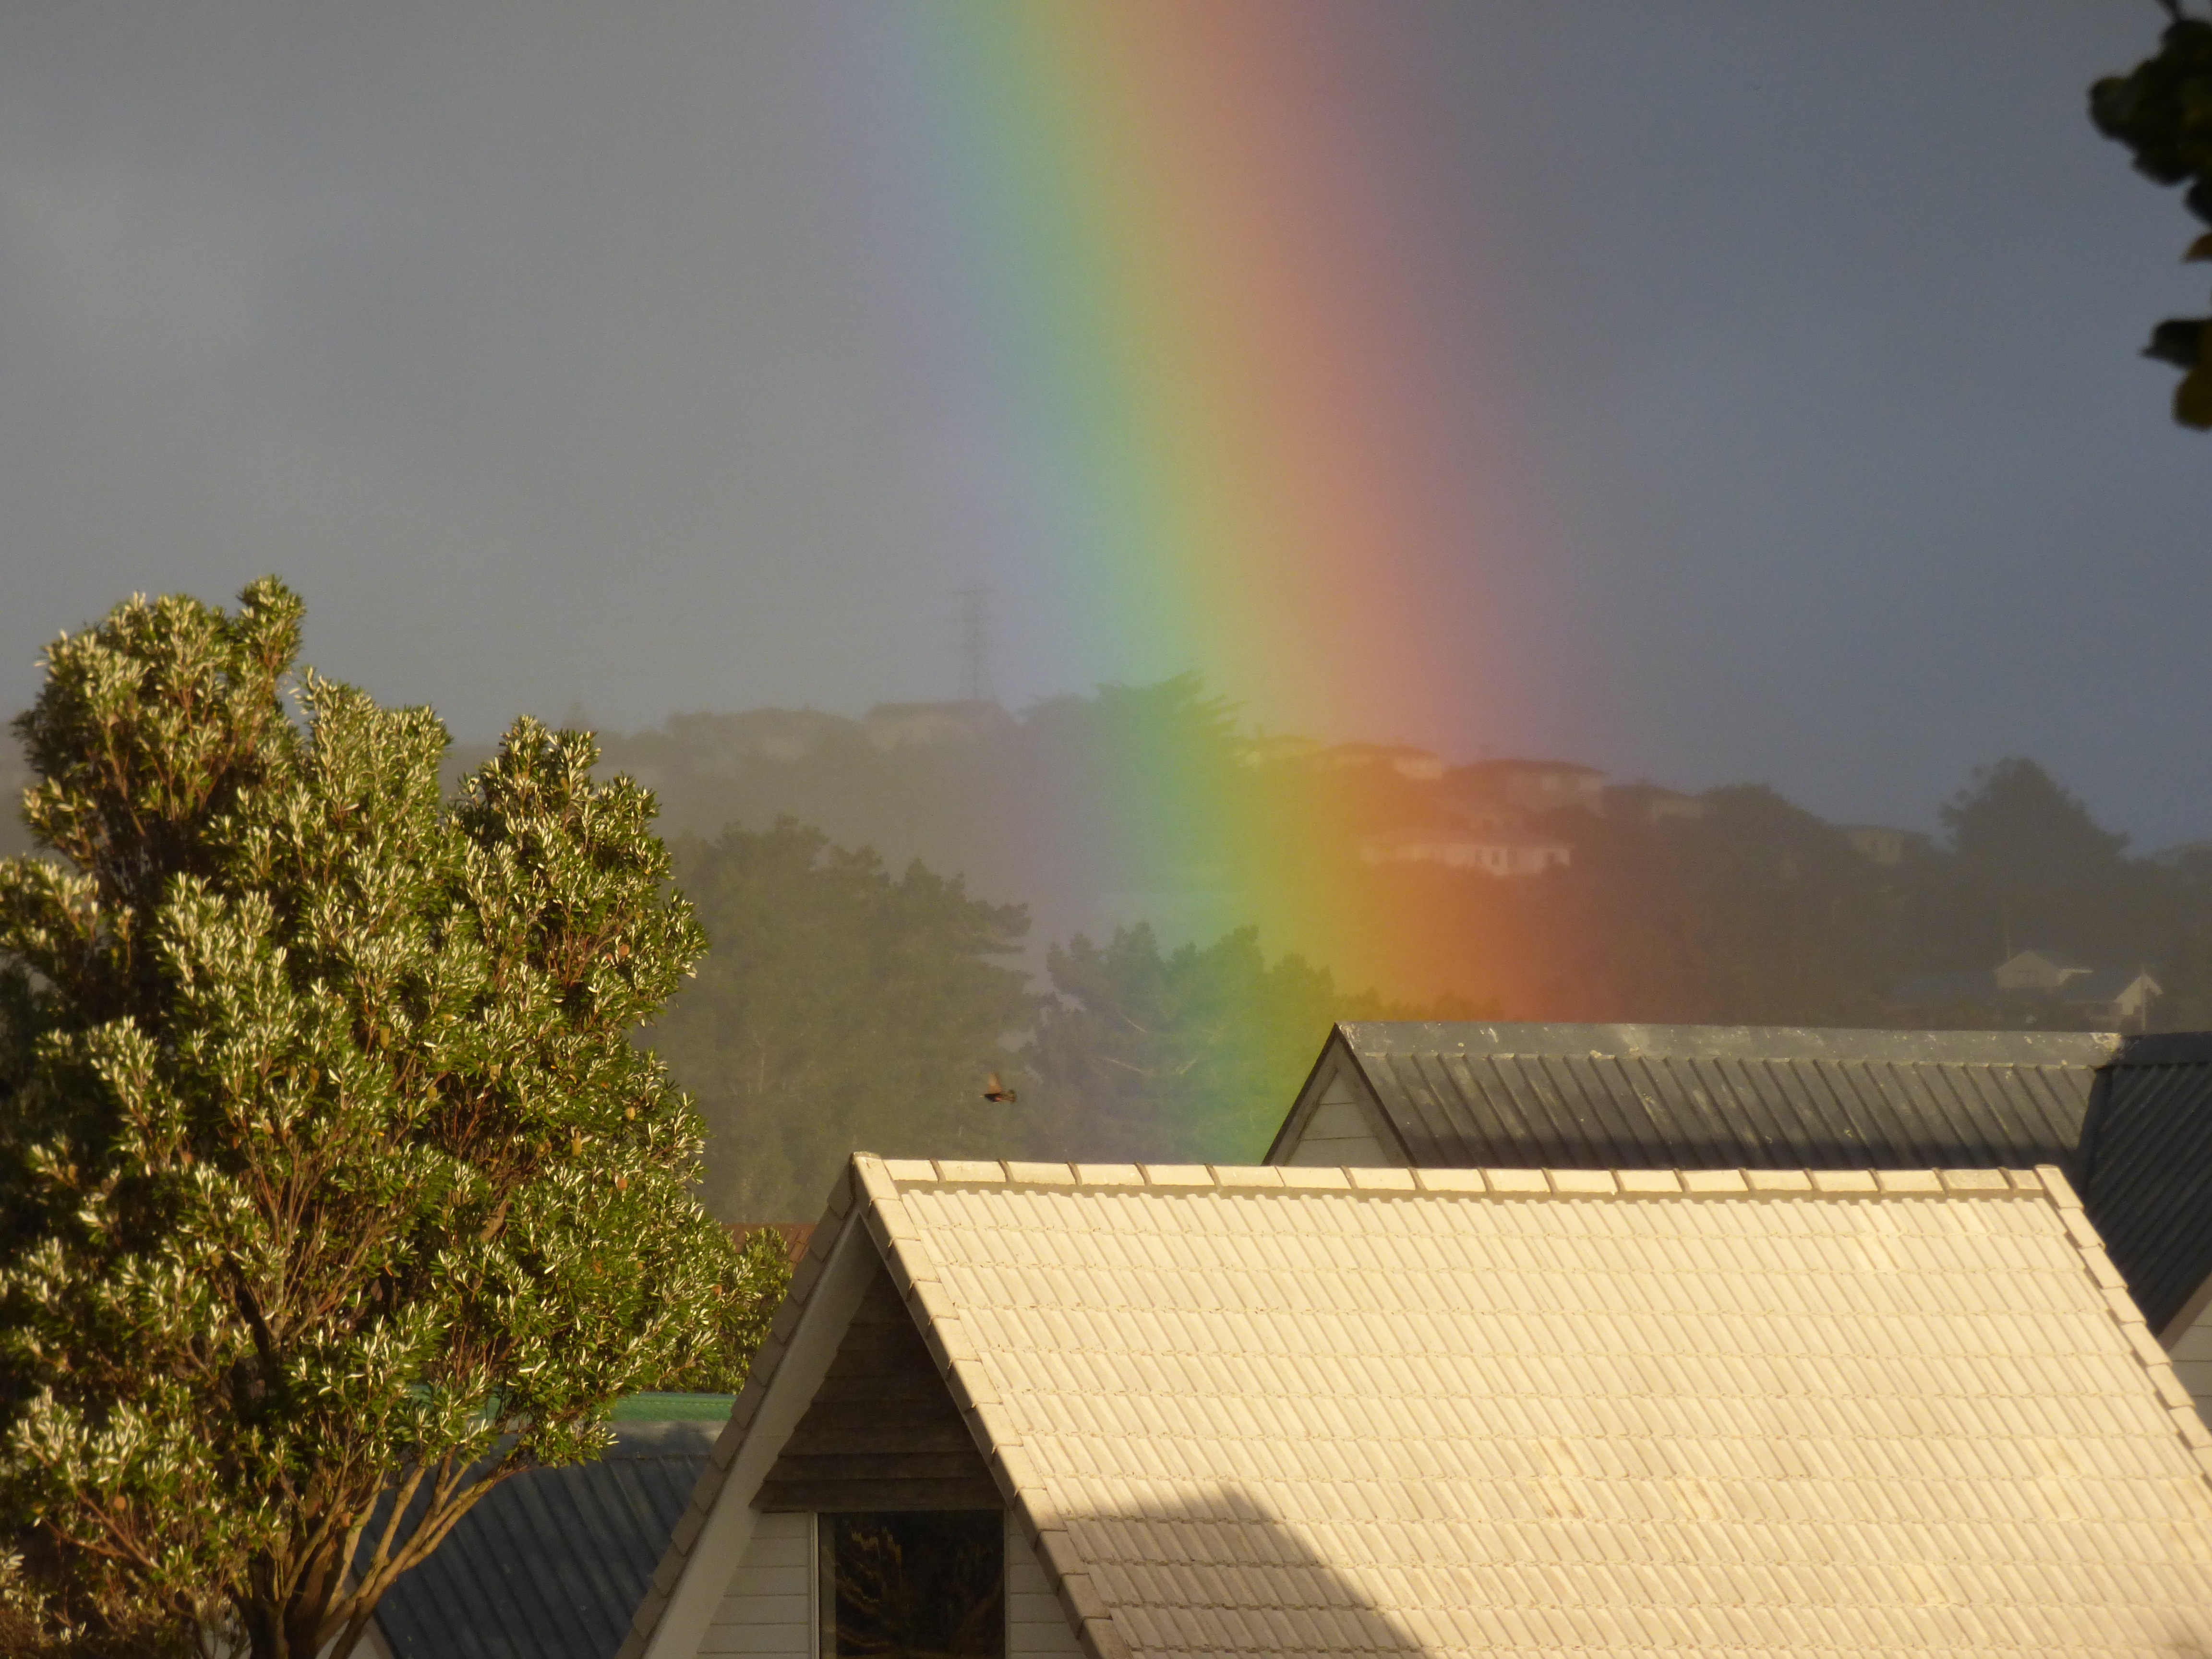
light, cloud, sky, sunlight, morning, roof, urban, insect, rainbow, meteorological phenomenon, atmosphere of earth